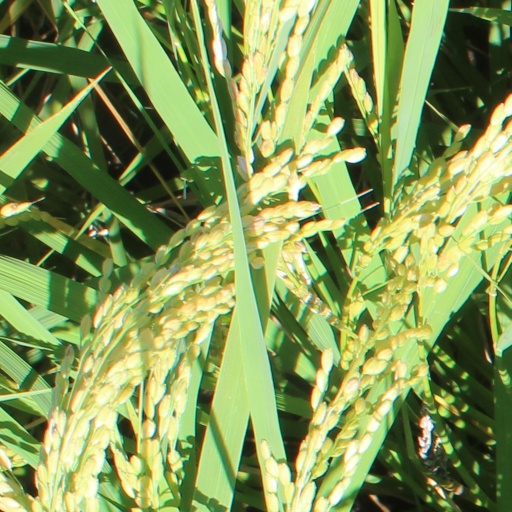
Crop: rice